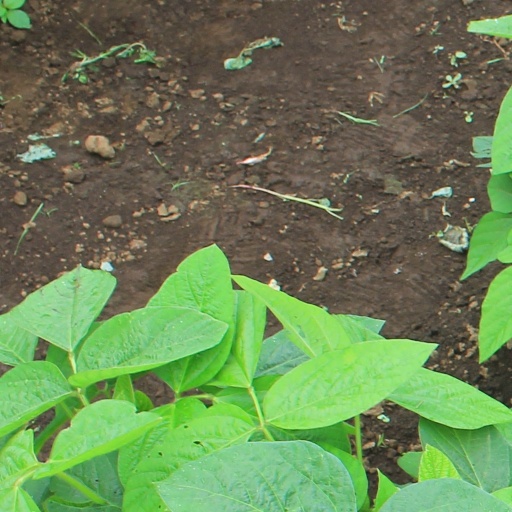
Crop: soybean